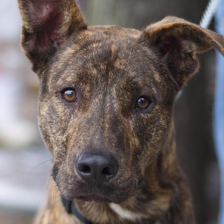
Label: animals